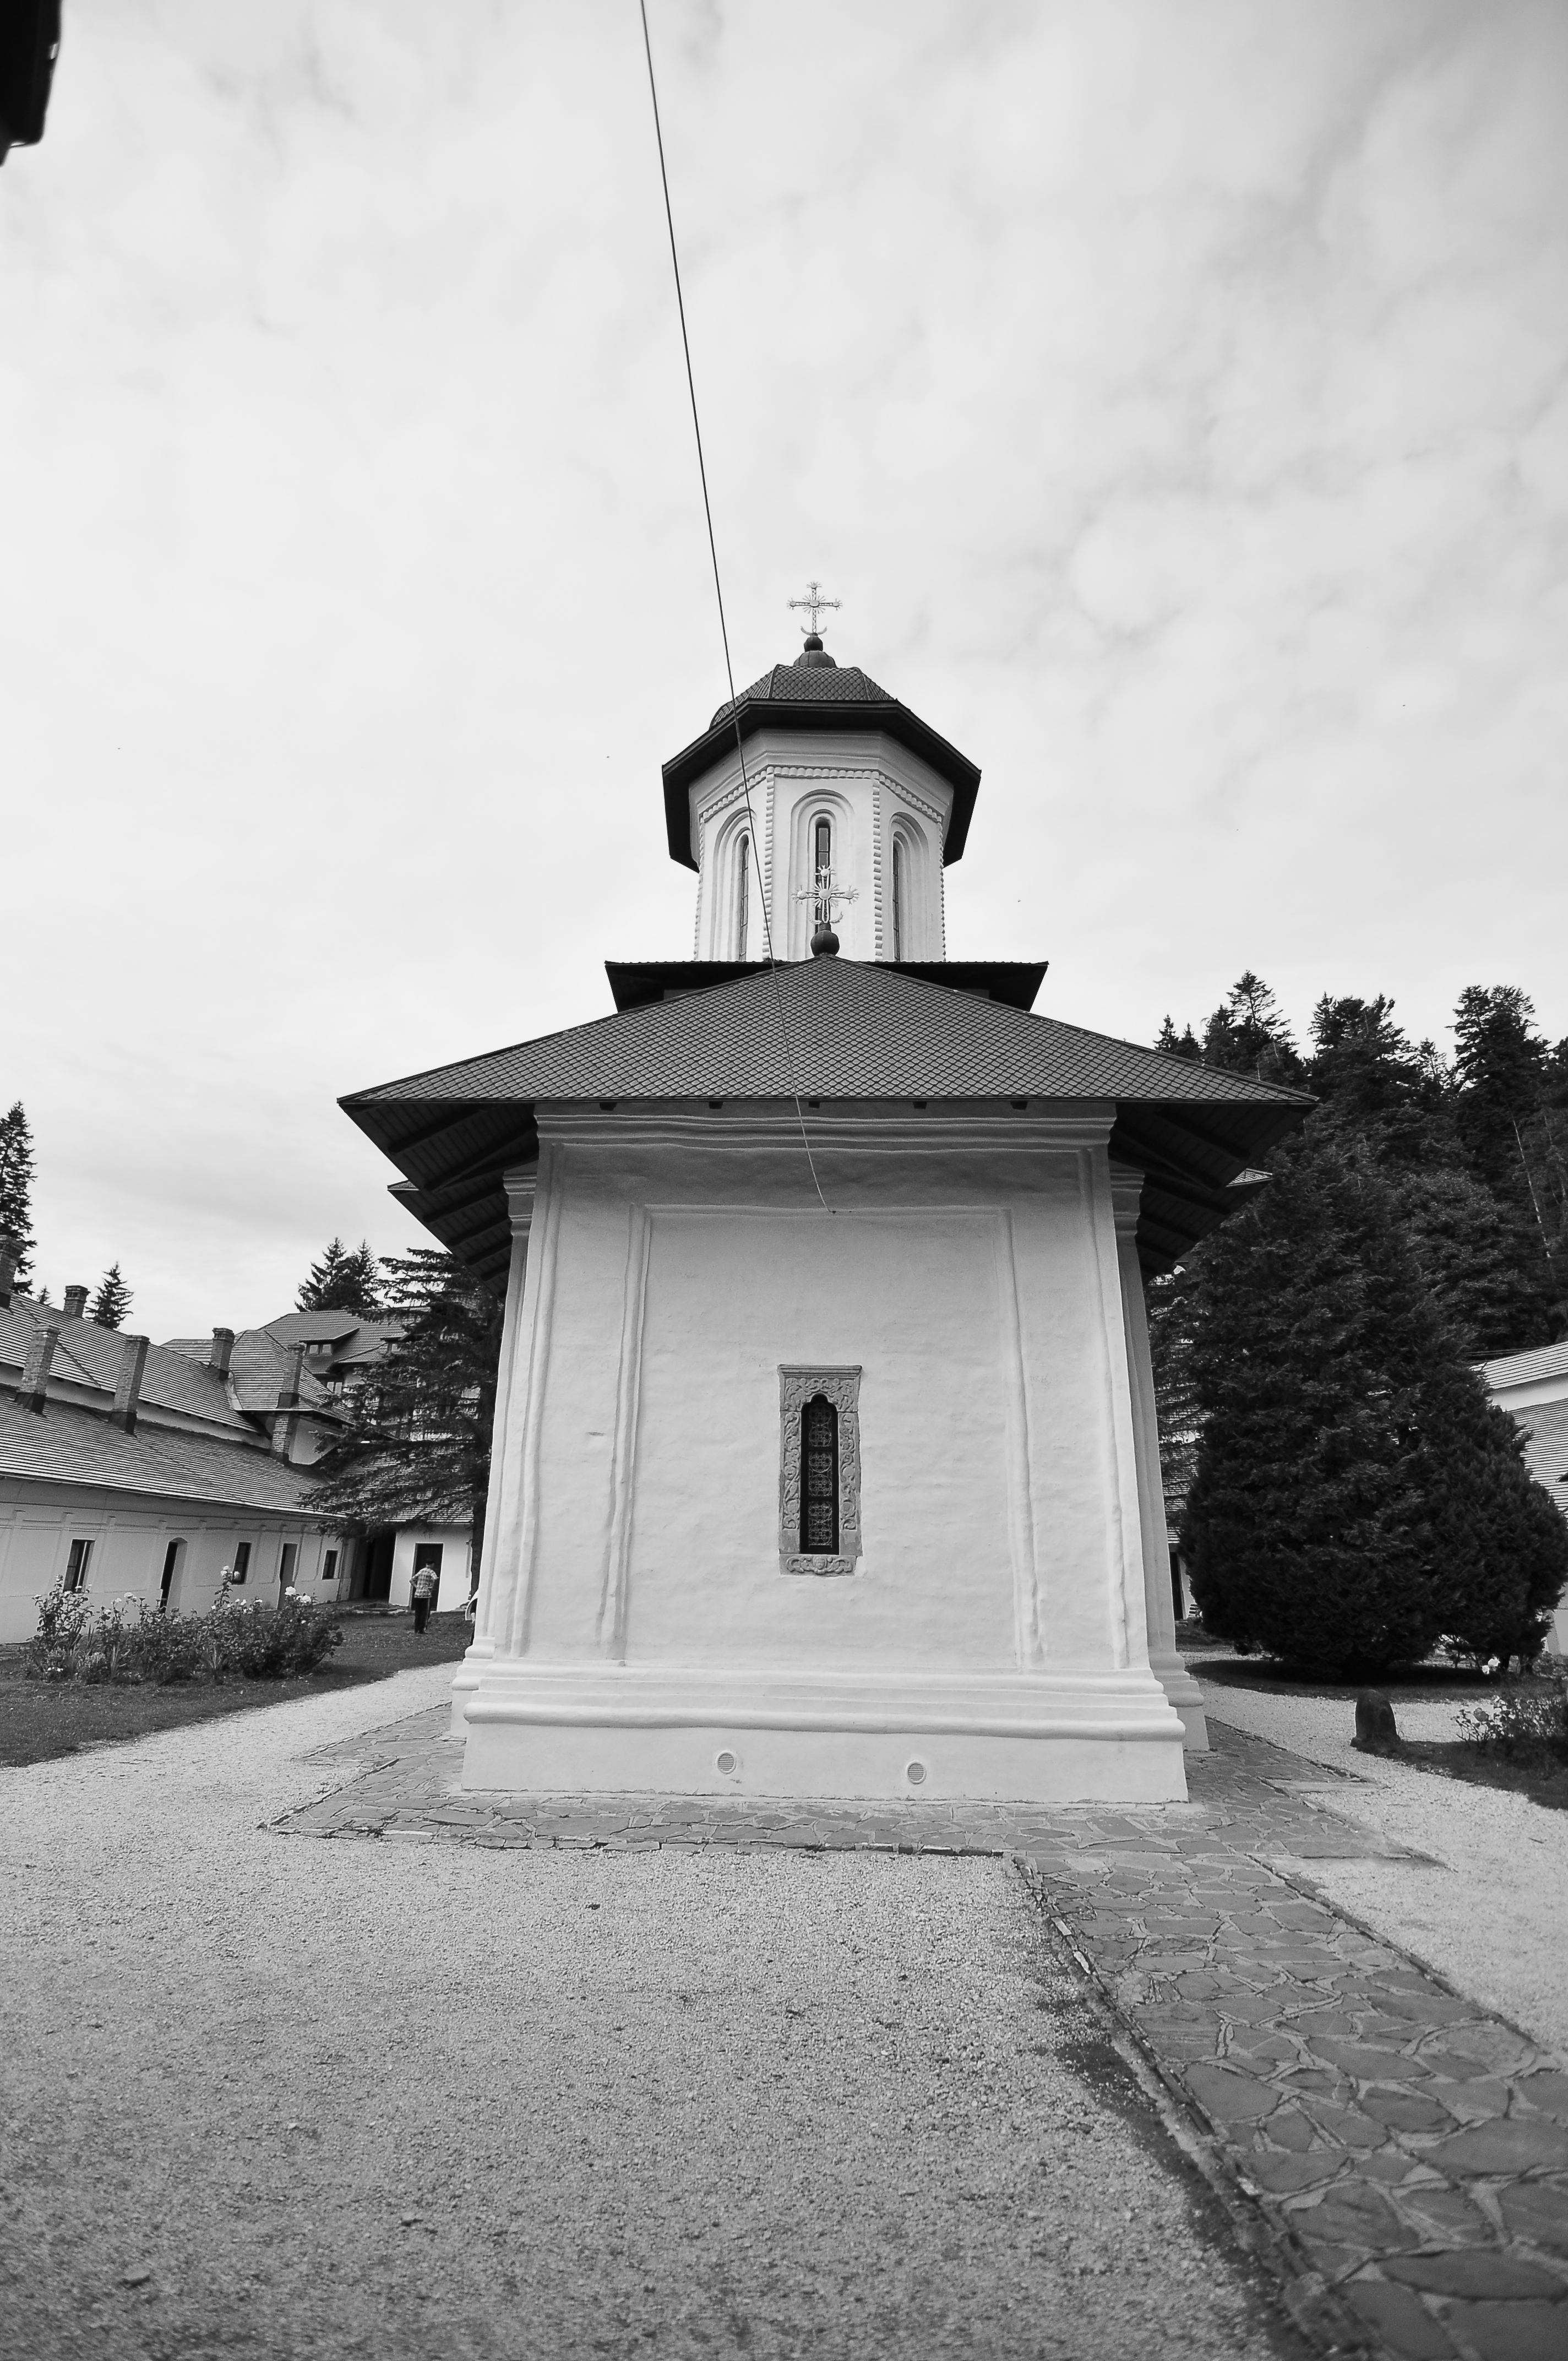
black and white, architecture, white, photography, house, building, monument, photo, tower, religion, church, chapel, black, monochrome, christian, place of worship, photos, religious, cool image, de, steeple, monastery, churches, fotografie, christianity, romana, orthodox, eastern, romania, bor, biserica, arhitectura, orthodoxy, romanian, ortodoxa, patrimoniu, manastirea, manastire, ortodoxia, ortodoxie, cretinism, cretin, ecclesiastical, bisericeasc, cladire, edificiu, sinaia, lmiphiima1669101, monochrome photography